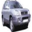
Label: automobile